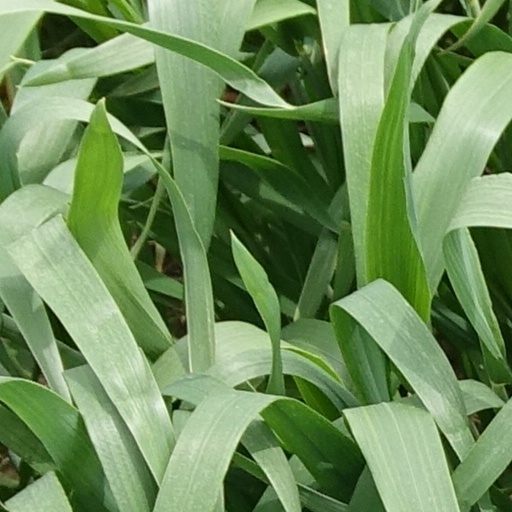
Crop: wheat